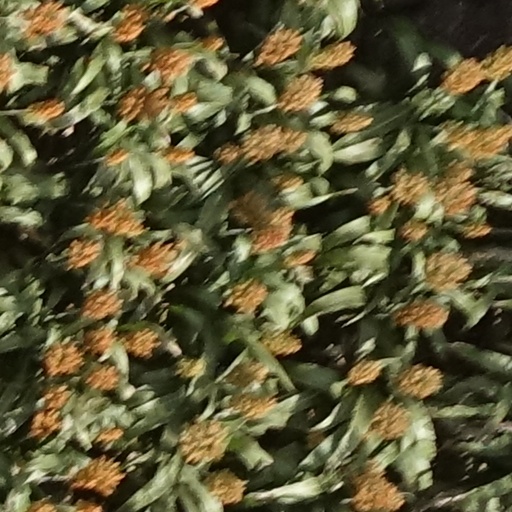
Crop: sorghum